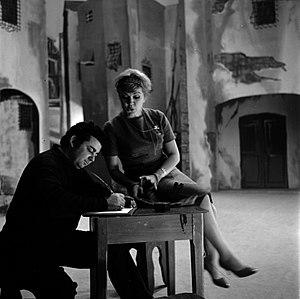
Théâtre du Capitole. Le 17 Octobre 1962. Vue de Jeanne Rhode et d'Albert Lance sur scène, jouant Carmen de Georges Bizet, mis en scène par Raymond Roulrau.
Roberto Benzi, né le 12 décembre 1937 à Marseille, est un chef d'orchestre et pianiste franco-italien.